Robinson Crusoe economy

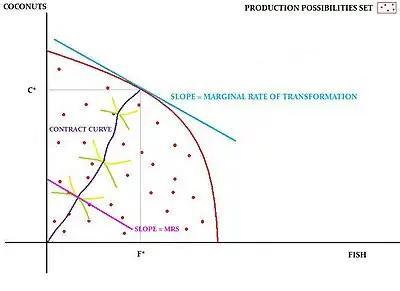
Figure 8: Production possibilities set in Robinson Crusoe economy and the Edgeworth box showing a Pareto-efficient situation within

From the figure 8, it is clear that an economy operating at a position where the MRS of either Crusoe or Friday is not equal to the MRT between coconuts and fish cannot be Pareto efficient. This is because the rate at which, say Friday is willing to trade coconuts for fish is different from the rate at which coconuts can be transformed into fish. Thus, there is a way to make Friday better off by rearranging the production pattern.